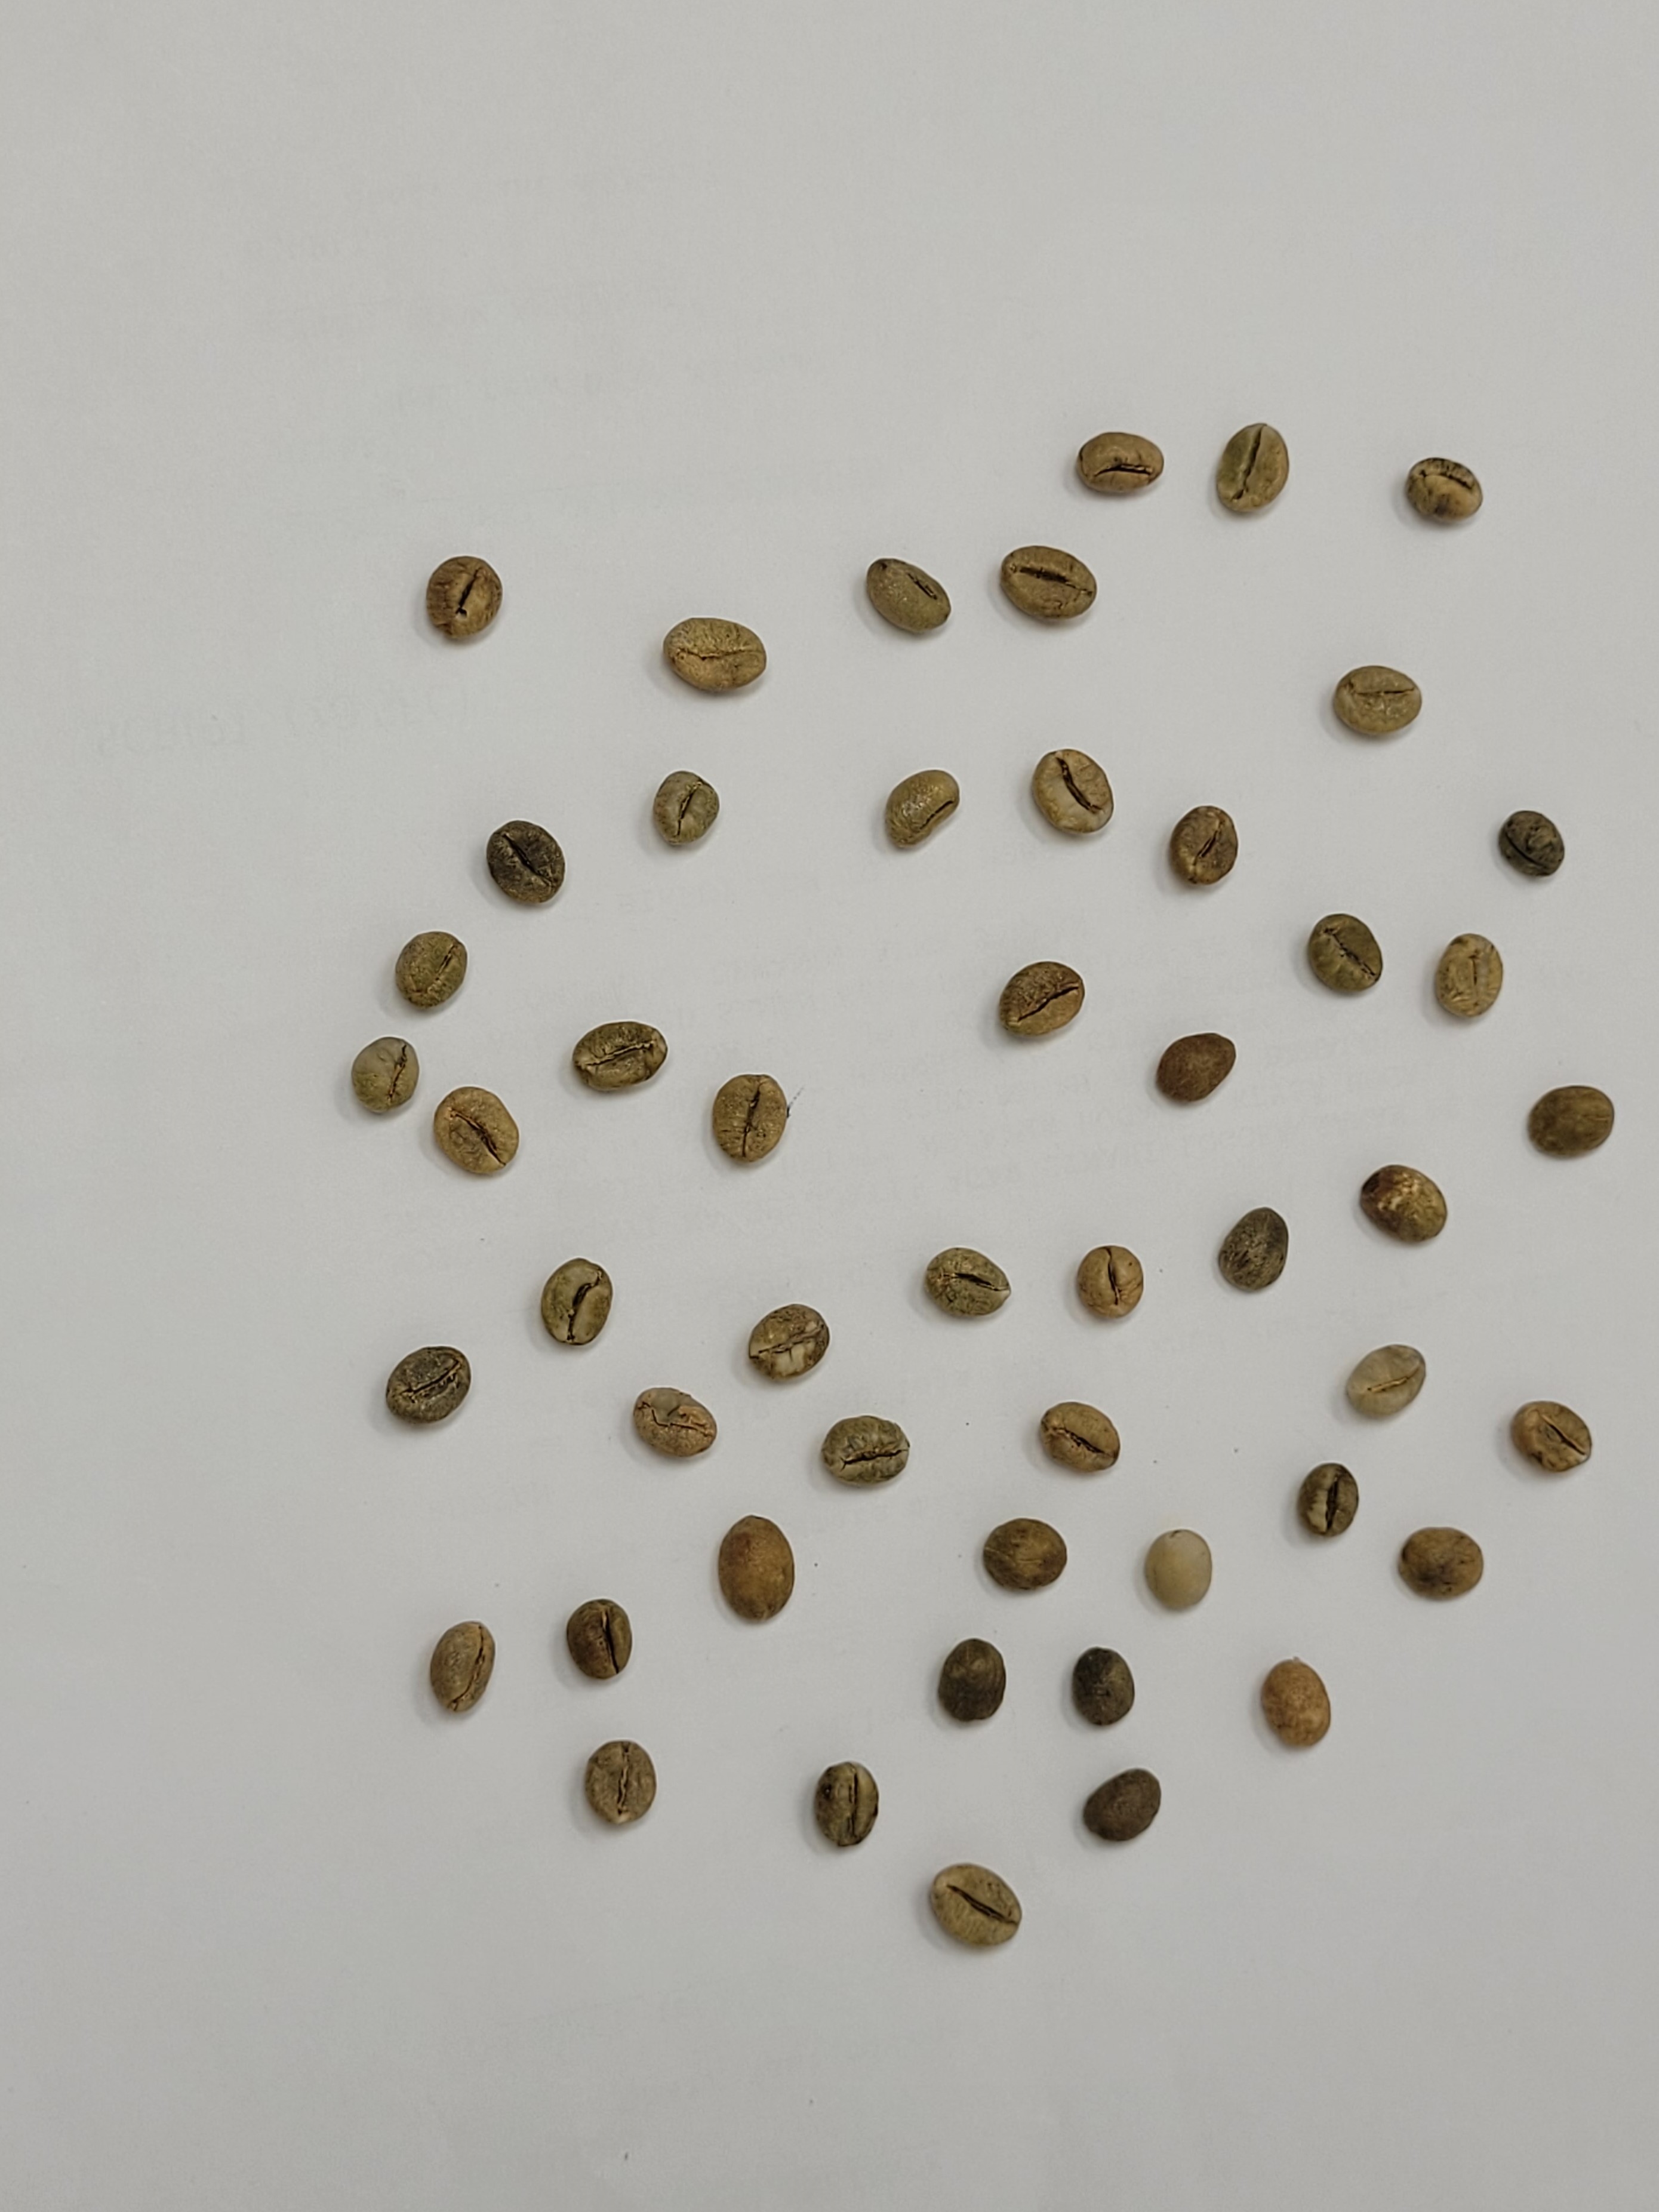
Coffee bean quality grade: PB-II